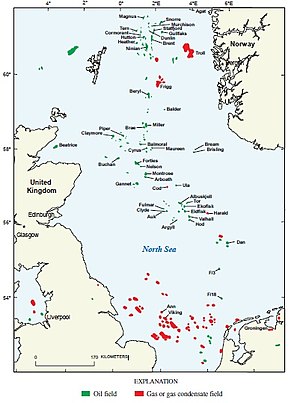
Nordsøolie / Vigtige fund
Olie- og gasfelter i Nordsøen.
Nordsøolie er en samlet betegnelse for forekomster af kulbrinter under Nordsøens bund. De første oliefelter i Nordsøen blev opdaget i begyndelsen af 1960'erne, og siden da har alle lande rundt om Nordsøen iværksat indvinding af de værdifulde råstoffer. Produktionen af olie toppede i 1999 med en dagsproduktion på over 1 mio m³, mens dagsproduktionen af gas nogle år senere nåede tæt på 1 mia m³. Siden da har produktionen været jævnt aftagende.